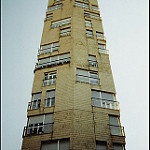
Scene: Outdoor